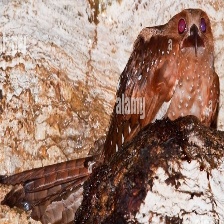
Species: OILBIRD
Scientific name: STEATORNIS CARIPENSIS